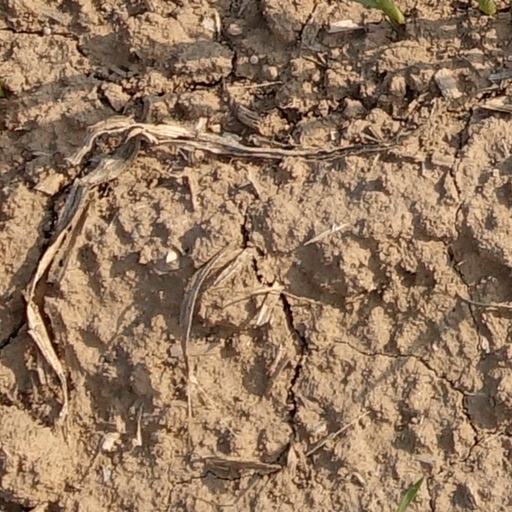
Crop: wheat